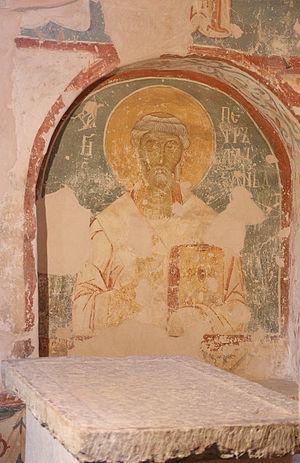
L'église de la Transfiguration du Sauveur-sur-Néréditsa ou église du Sauveur de Néréditsa ou église du Sauveur sur la colline de Néréditsa est une église orthodoxe dédiée à la Transfiguration, qui se situe à 1,5 km au sud de Veliki Novgorod, sur la rive droite de l'ancien cours d'un petit affluent de la Volkhov, tout près du centre archéologique de Riourik Gorodiche.